Leonard Johnson (American football)

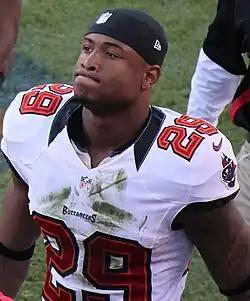
Johnson with the Tampa Bay Buccaneers

Leonard Johnson (born March 30, 1990) is a former American football cornerbacks who is currently a coaching assistant for the Buffalo Bills. He was signed by the Tampa Bay Buccaneers as an undrafted free agent in 2012. He played college football for the Iowa State Cyclones. He has also played for the New England Patriots, Carolina Panthers, Buffalo Bills, New York Giants, and Arizona Cardinals.